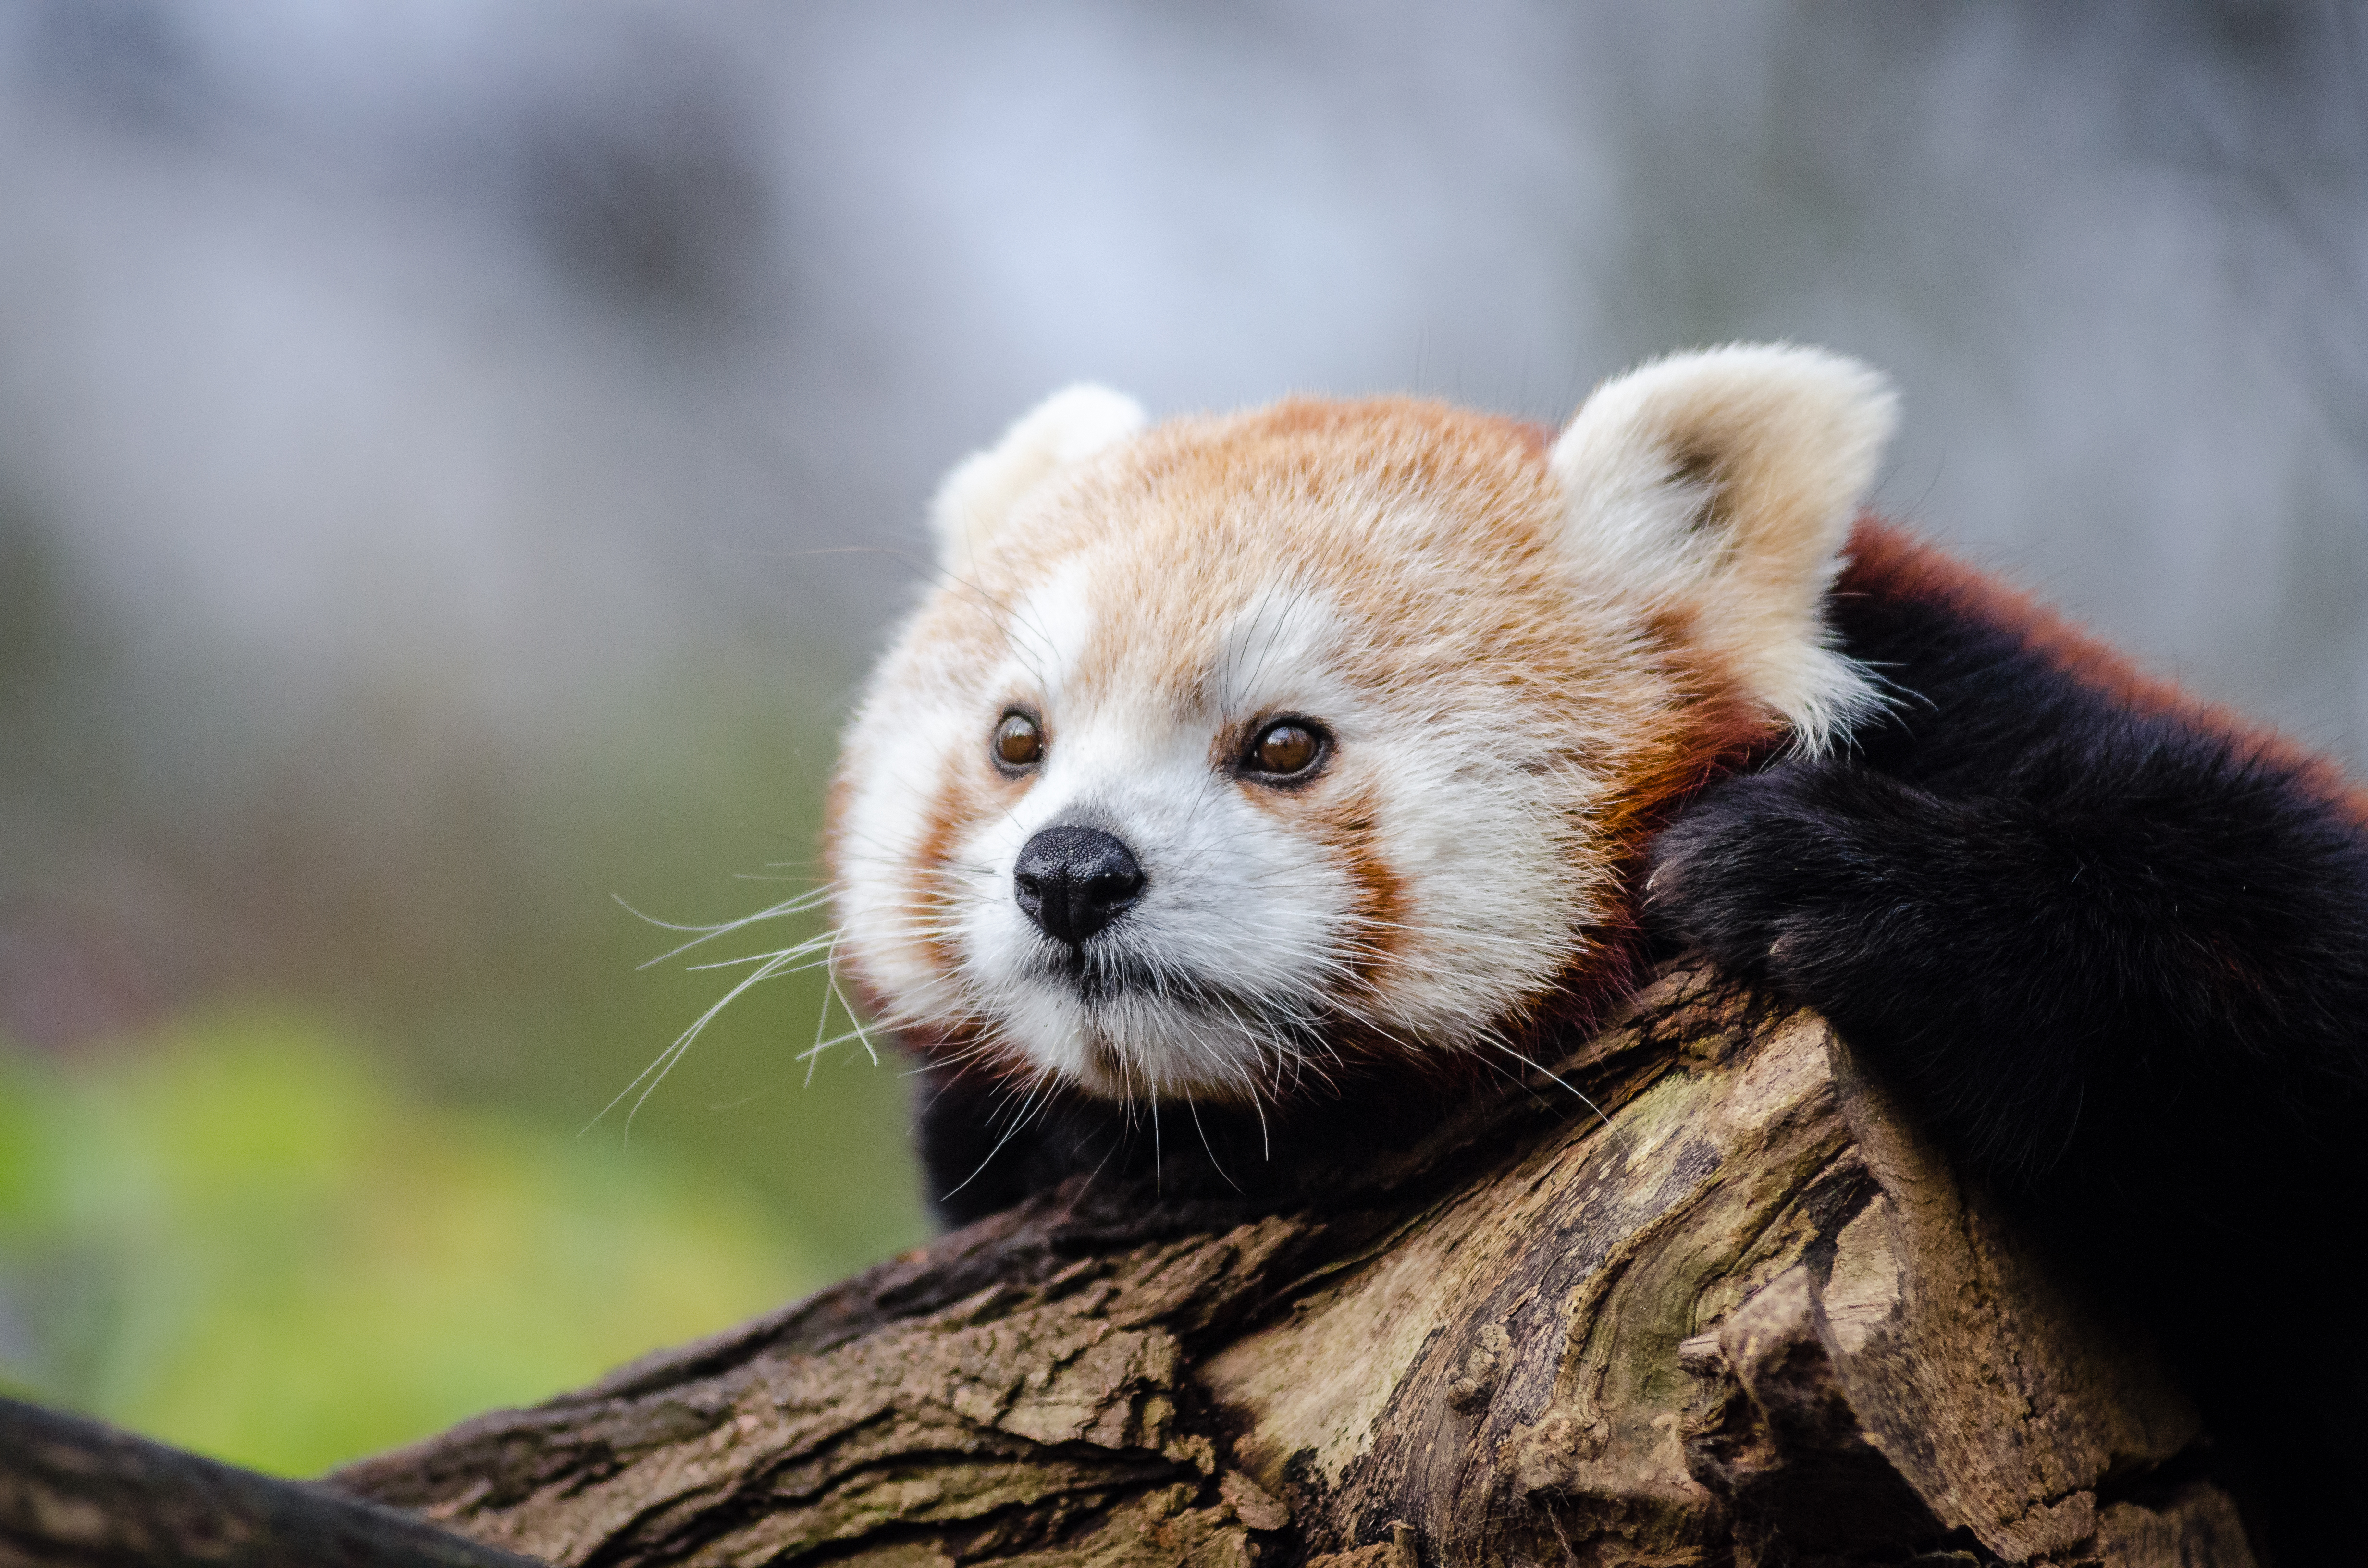
tree, nature, cold, winter, bokeh, vintage, sweet, feet, animal, cute, female, wildlife, zoo, fur, orange, young, green, high, red, foot, mammal, nikon, fauna, red panda, panda, 2015, face, nose, whiskers, paw, tail, animals, ears, endangered, vertebrate, germany, deutschland, natur, paws, tier, iso, ss, fell, grn, gesicht, baum, adorable, bamboo, d7000, roter, kleiner, niedlich, sues, suess, species, bedrohte, tierart, tierpark, weiblich, jungtier, jung, ohren, schwanz, nase, bedroht, ailurus, fulgens, mozilla, firefox, wochenende, weekend, kalt, carnivoran, dog breed group